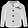
Label: Shirt